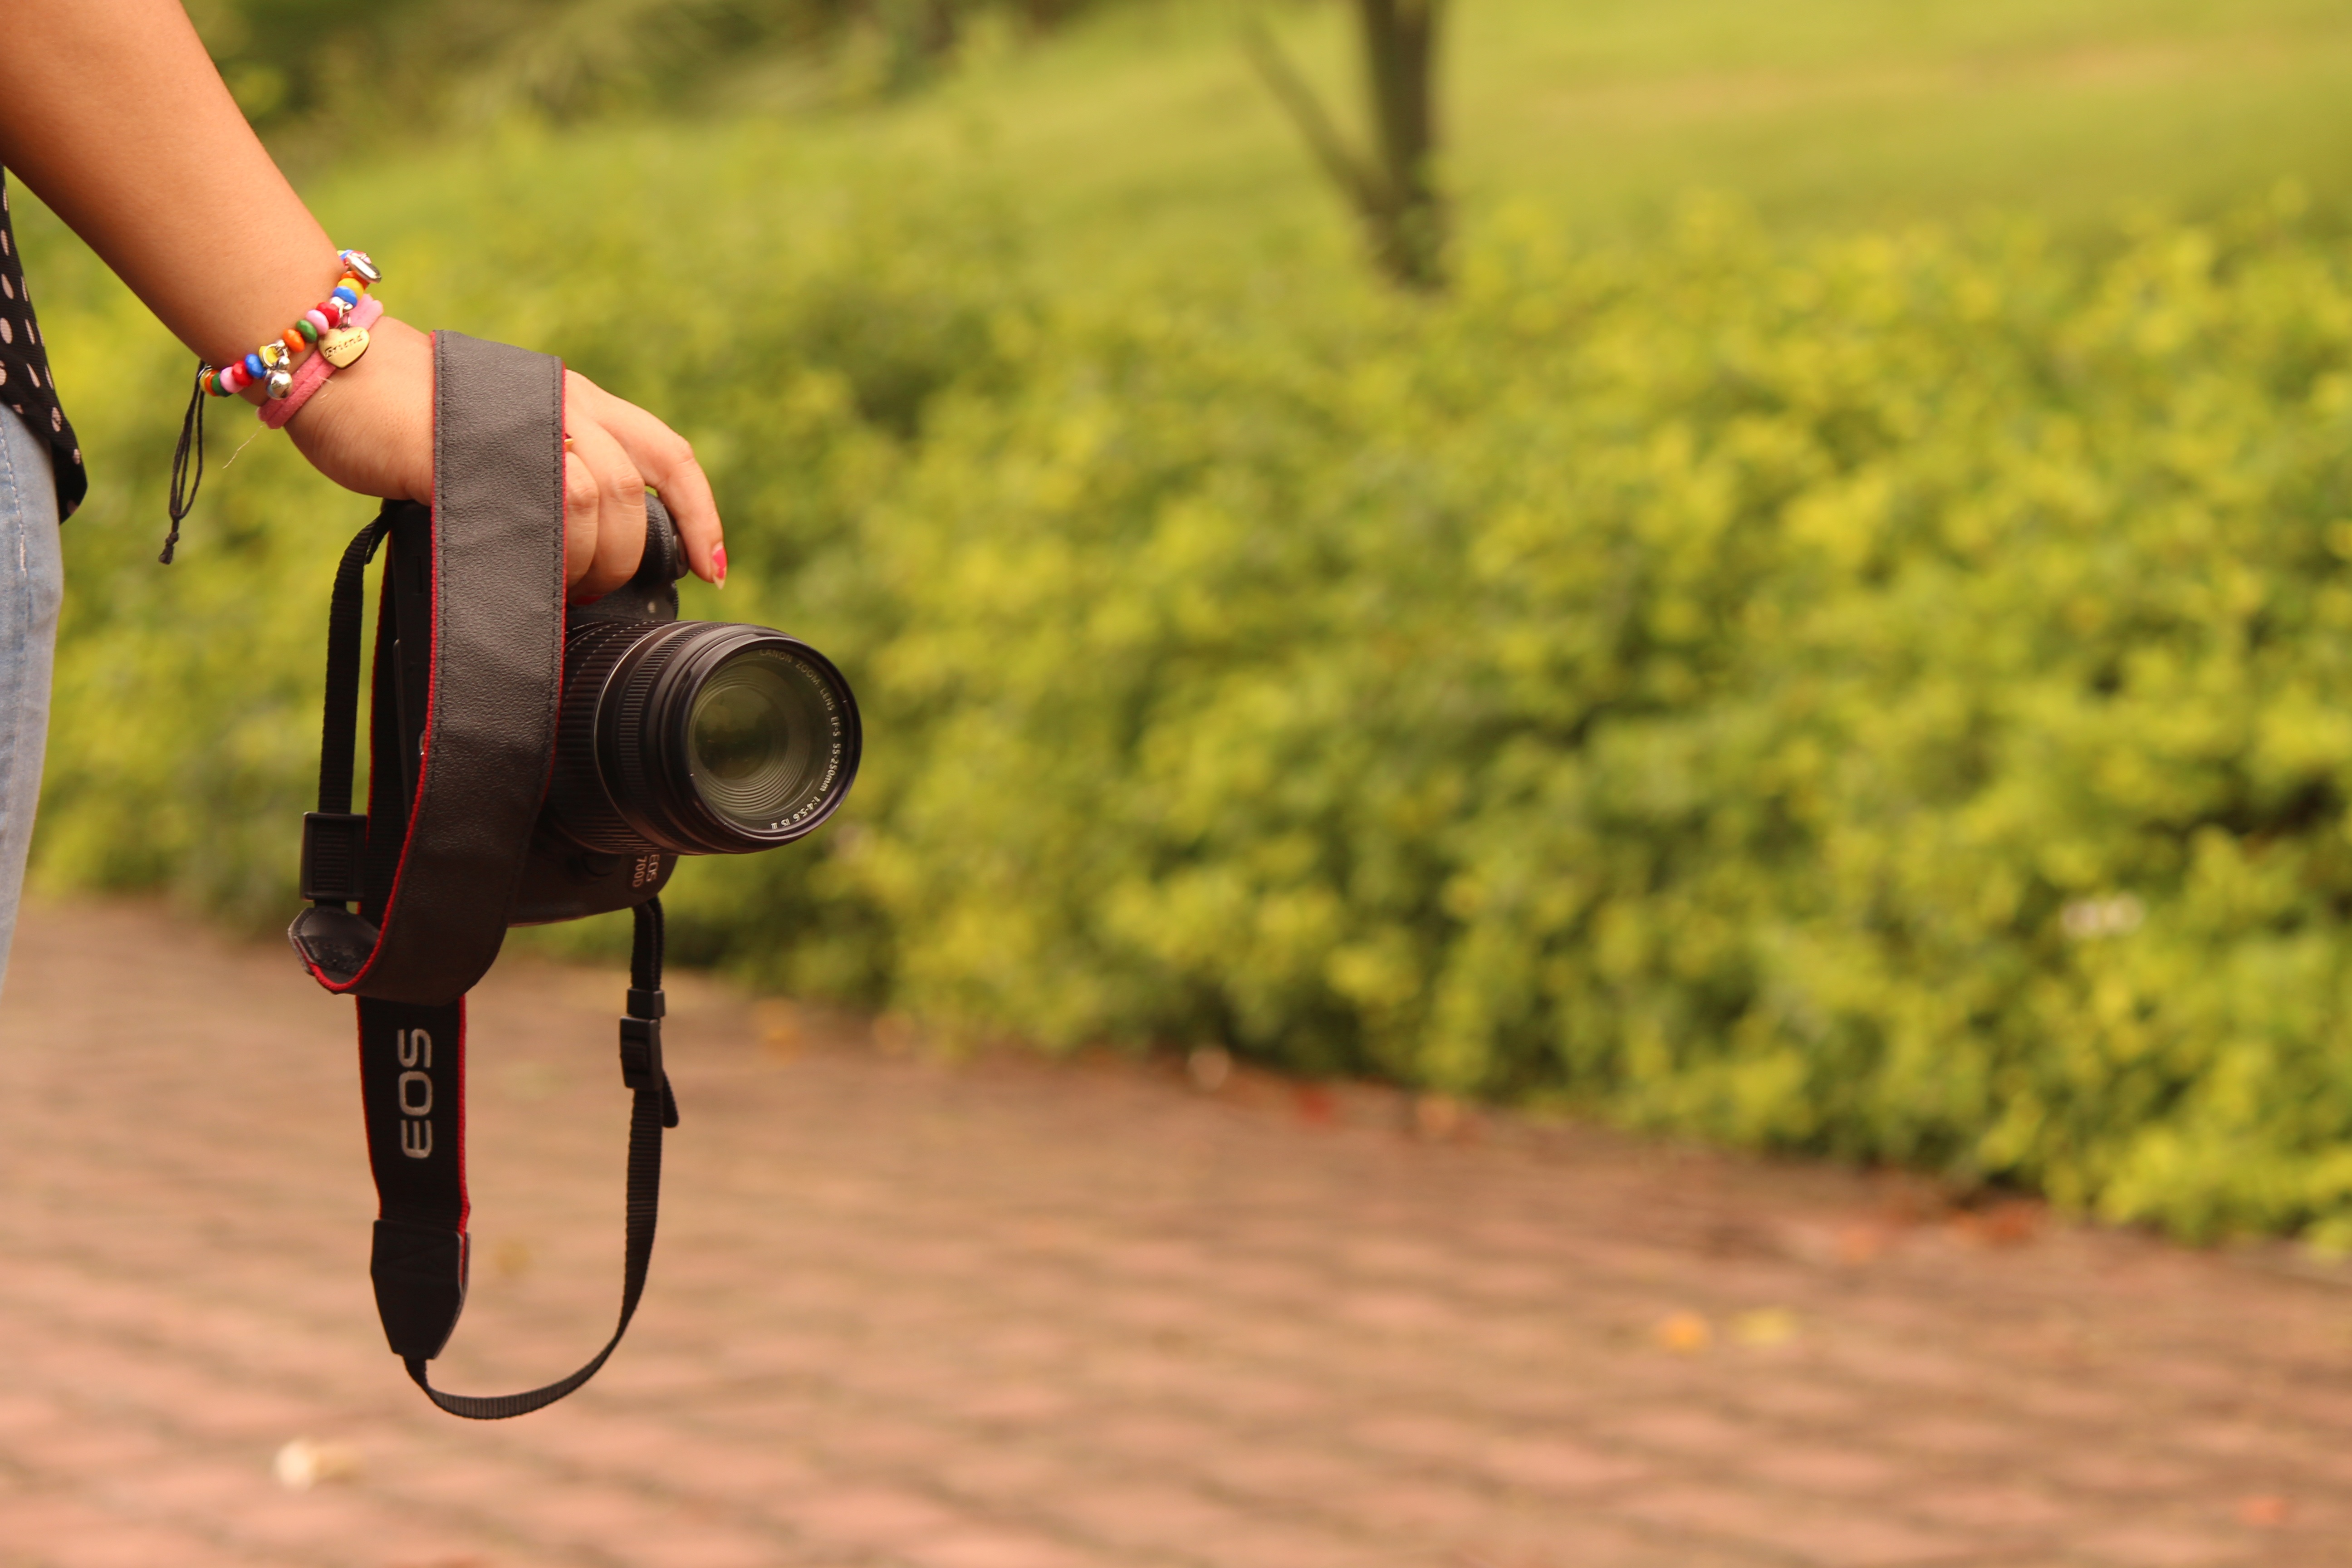
hand, girl, camera, photographer, film, recreation, green, canon, park, fashion, yellow, bracelet, sunglasses, glasses, footwear, hobby, outdoor recreation